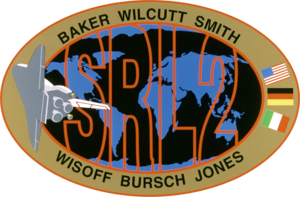
STS-68 est la septième mission de la navette spatiale Endeavour.
STS-66 est la 13ᵉ mission de la navette spatiale Atlantis.
STS-64 est la dix-neuvième mission de la navette spatiale Discovery.